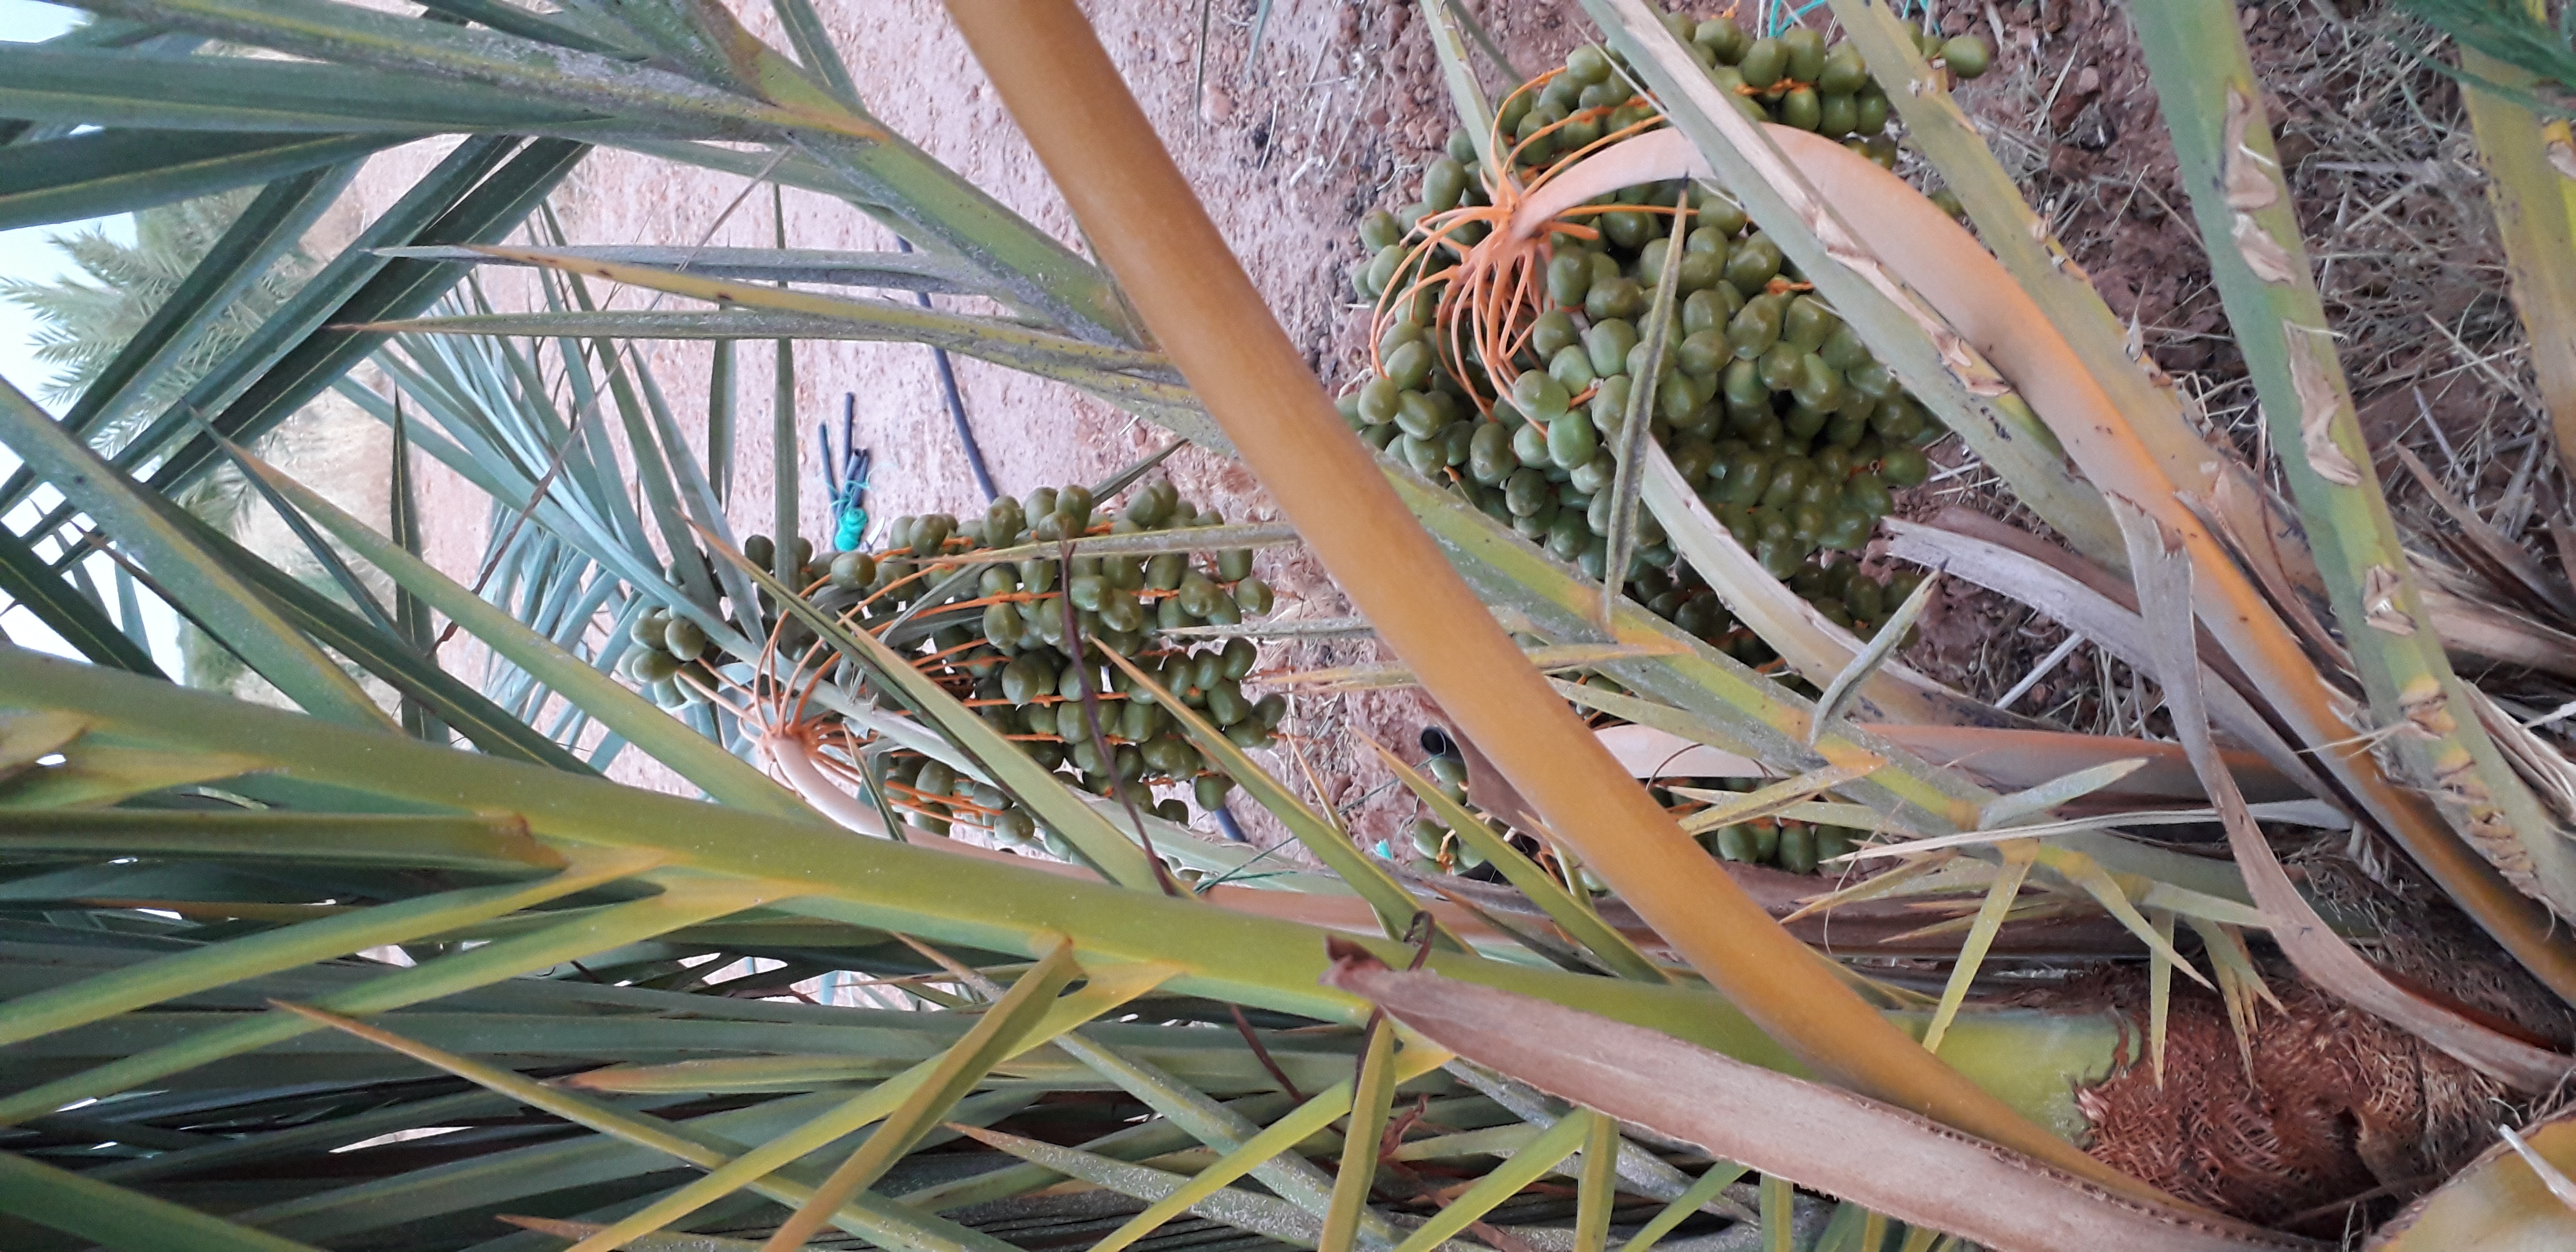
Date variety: Boufagous